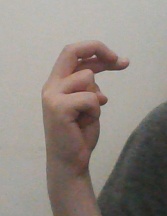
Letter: zay